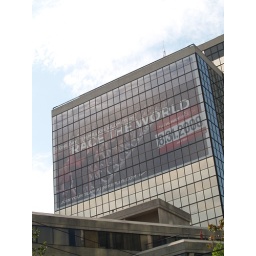
Nike installs a non-compliant sign in an office tower overlooking Robson Square, downtown Vancouver.Dated August 2008Image 1 of 4.